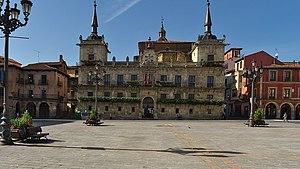
Juan de Ribero Rada est un maître maçon et architecte espagnol, né à Rada, Junta de Voto, vers 1540, et mort à Salamanque le 23 octobre 1600.